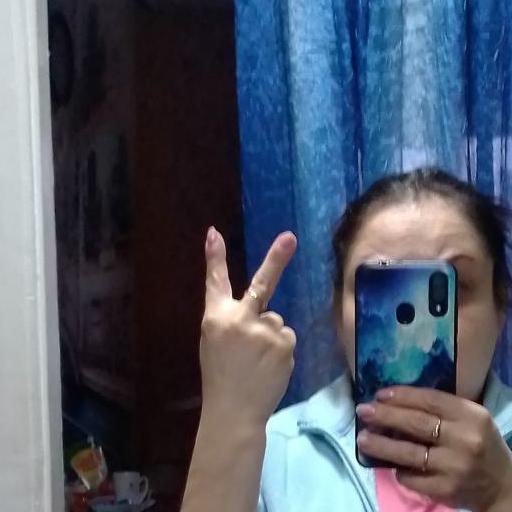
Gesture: peace_inverted